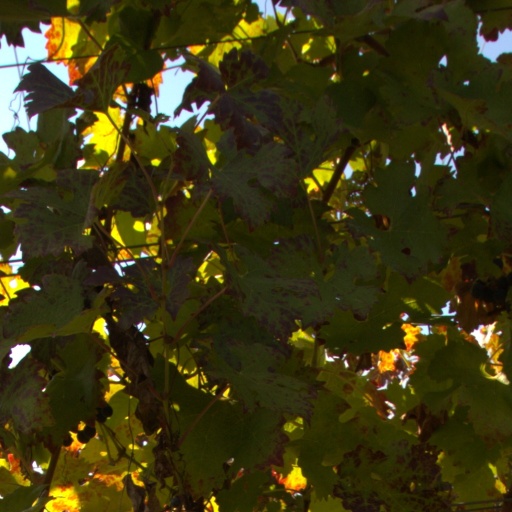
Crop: grape